Anders Åberg (artist)

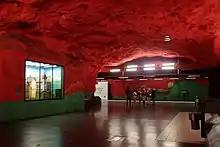
Anders Åberg and Karl-Olov Björk were assigned to artistically decorate the Stockholm metro station Solna Centrum (1975)

Per Anders Åberg (16 April 1945 – 23 January 2018) was a Swedish sculptor, painter and cartoonist. Åberg was best known for his wooden models of all sorts of buildings. In the early 1970s, he was assigned to decorate the Stockholm metro station Solna Centrum. In 1980, Åberg founded the "Mannaminne" museum, an outdoor art museum in Nordingrå, Sweden.